Jean-Marc Germain (businessman)

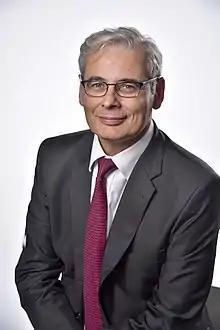

Jean-Marc Germain (born January 2, 1966) is the CEO of the global aluminium manufacturer Constellium. Under his leadership the company is investing close to one billion euros in the automotive sector as the industry looks for lighter materials to reduce carbon dioxide emissions. He has also played a vocal role toward increasing the recycling capacity of aluminum and discouraging aluminum tariffs under the Trump administration.